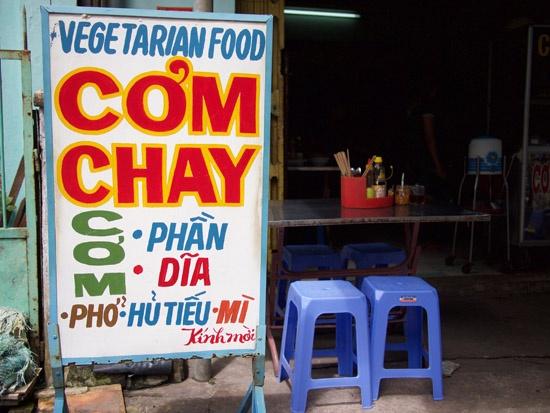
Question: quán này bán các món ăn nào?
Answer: quán này bán cơm, phở, hủ tiếu, mì